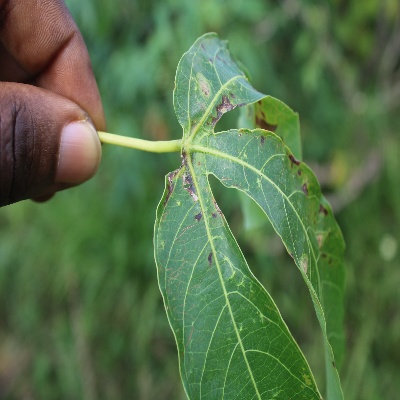
Crop: Cassava
Condition: bacterial blight